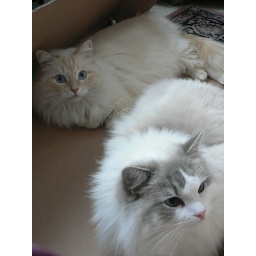
Deux chats dans une boite. 2 cats in the box